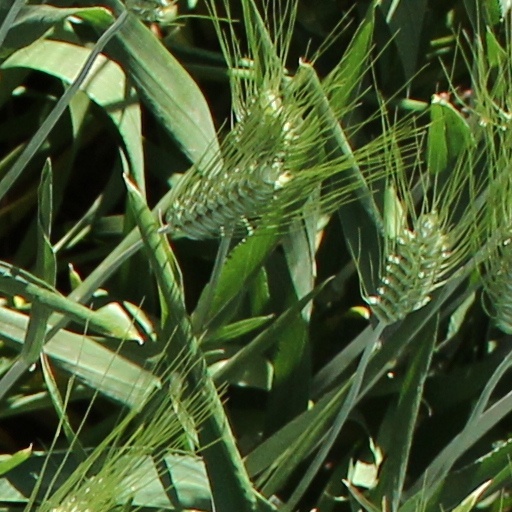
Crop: wheat